Julia, Princess of Battenberg

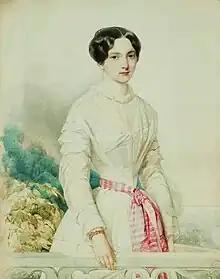
Julia Hauke by Woldemar Hau

Julia, Princess of Battenberg, previously Countess Julia von Hauke and Countess of Battenberg (born Julia Therese Salomea Hauke; – 19 September 1895), was the wife of Prince Alexander of Hesse and by Rhine, the third son of Louis II, Grand Duke of Hesse.